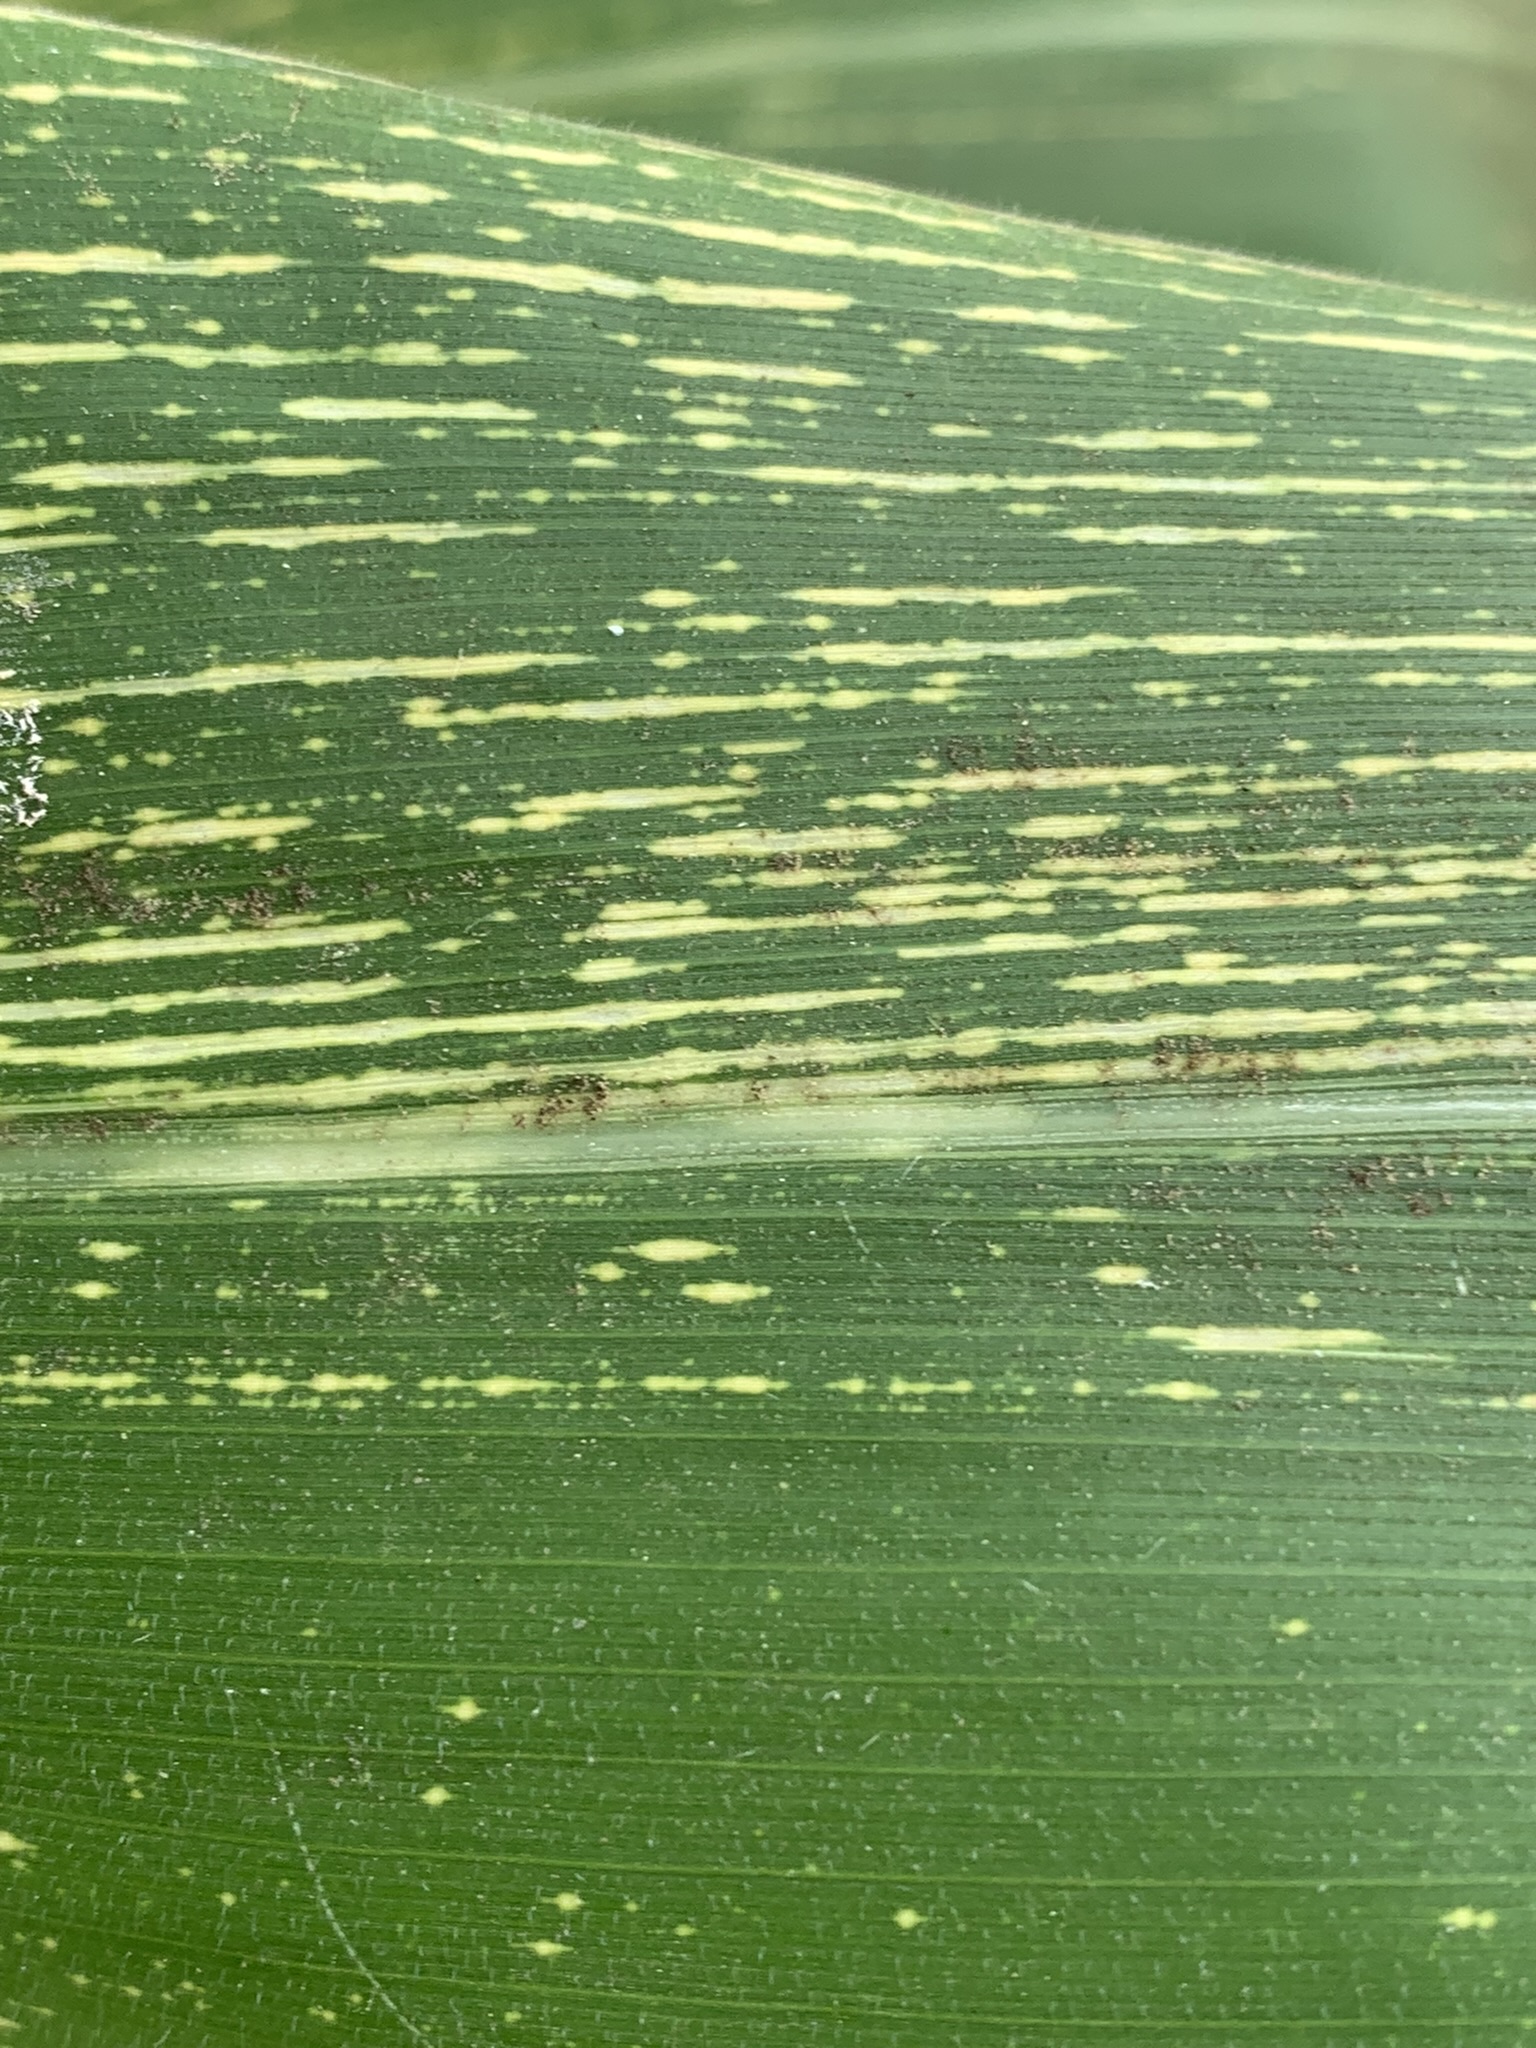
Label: MSV